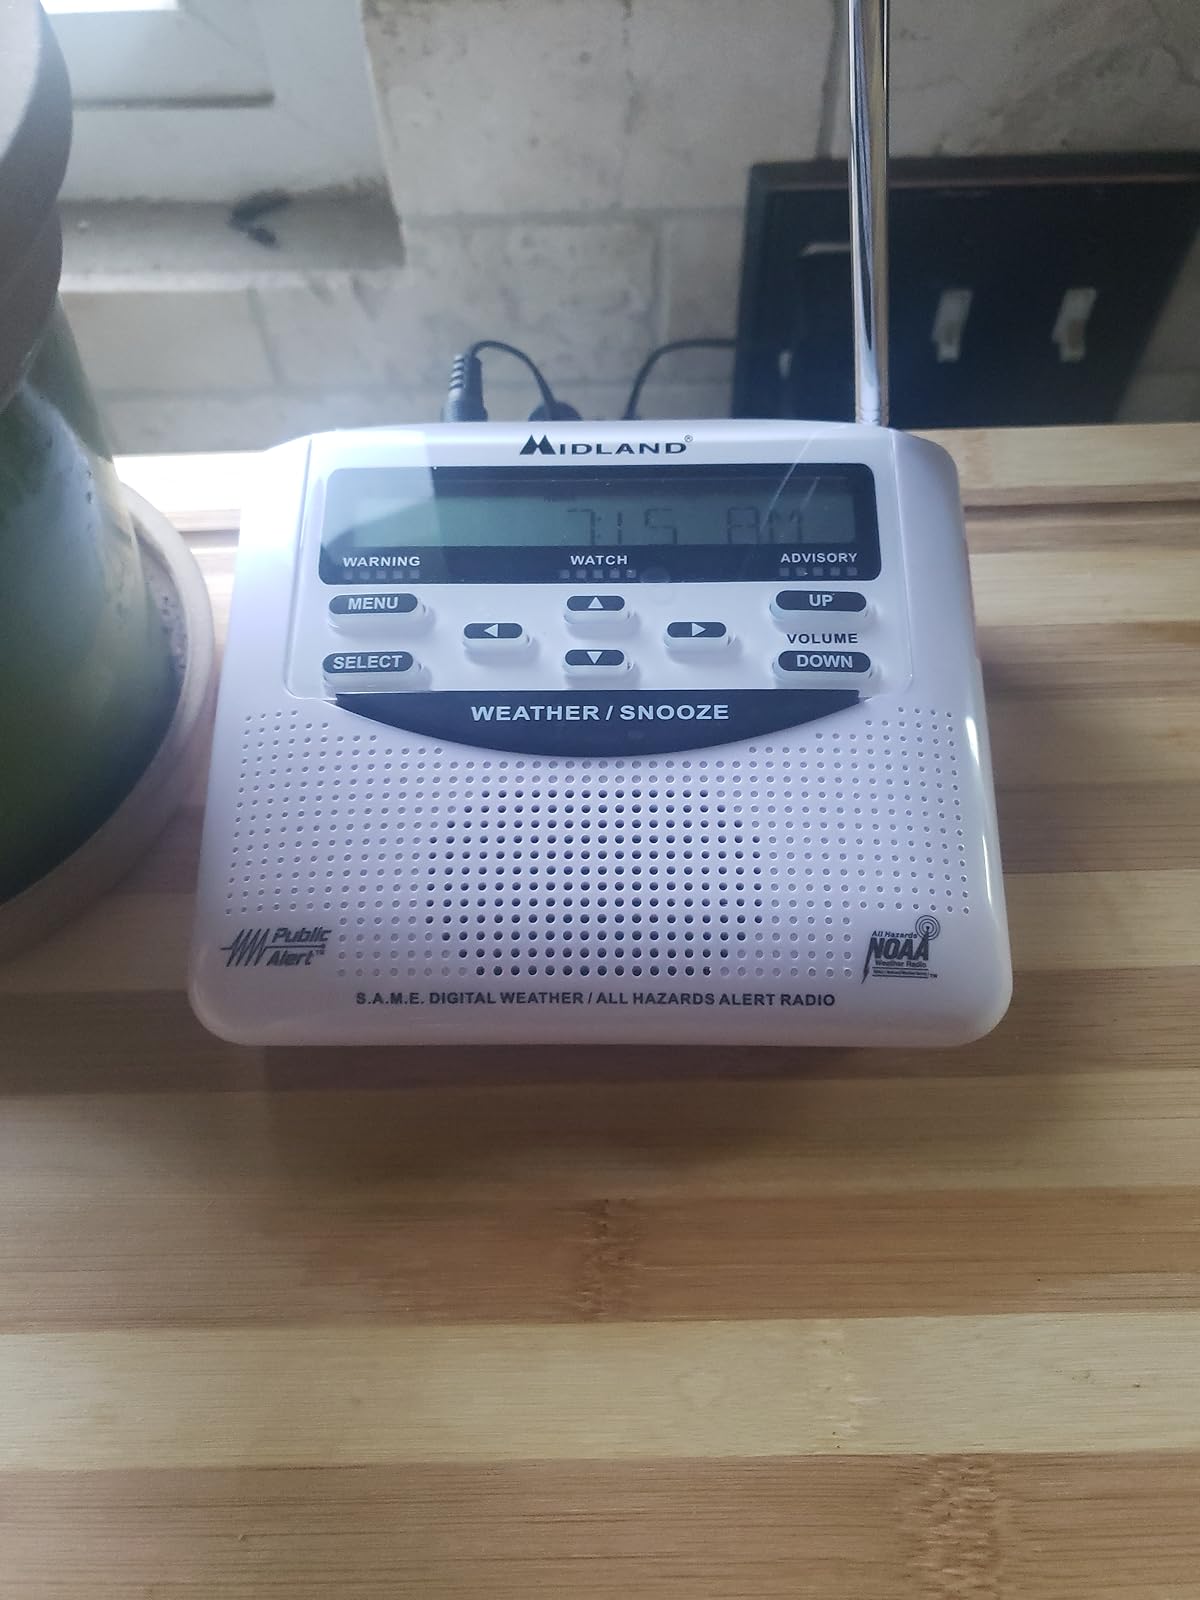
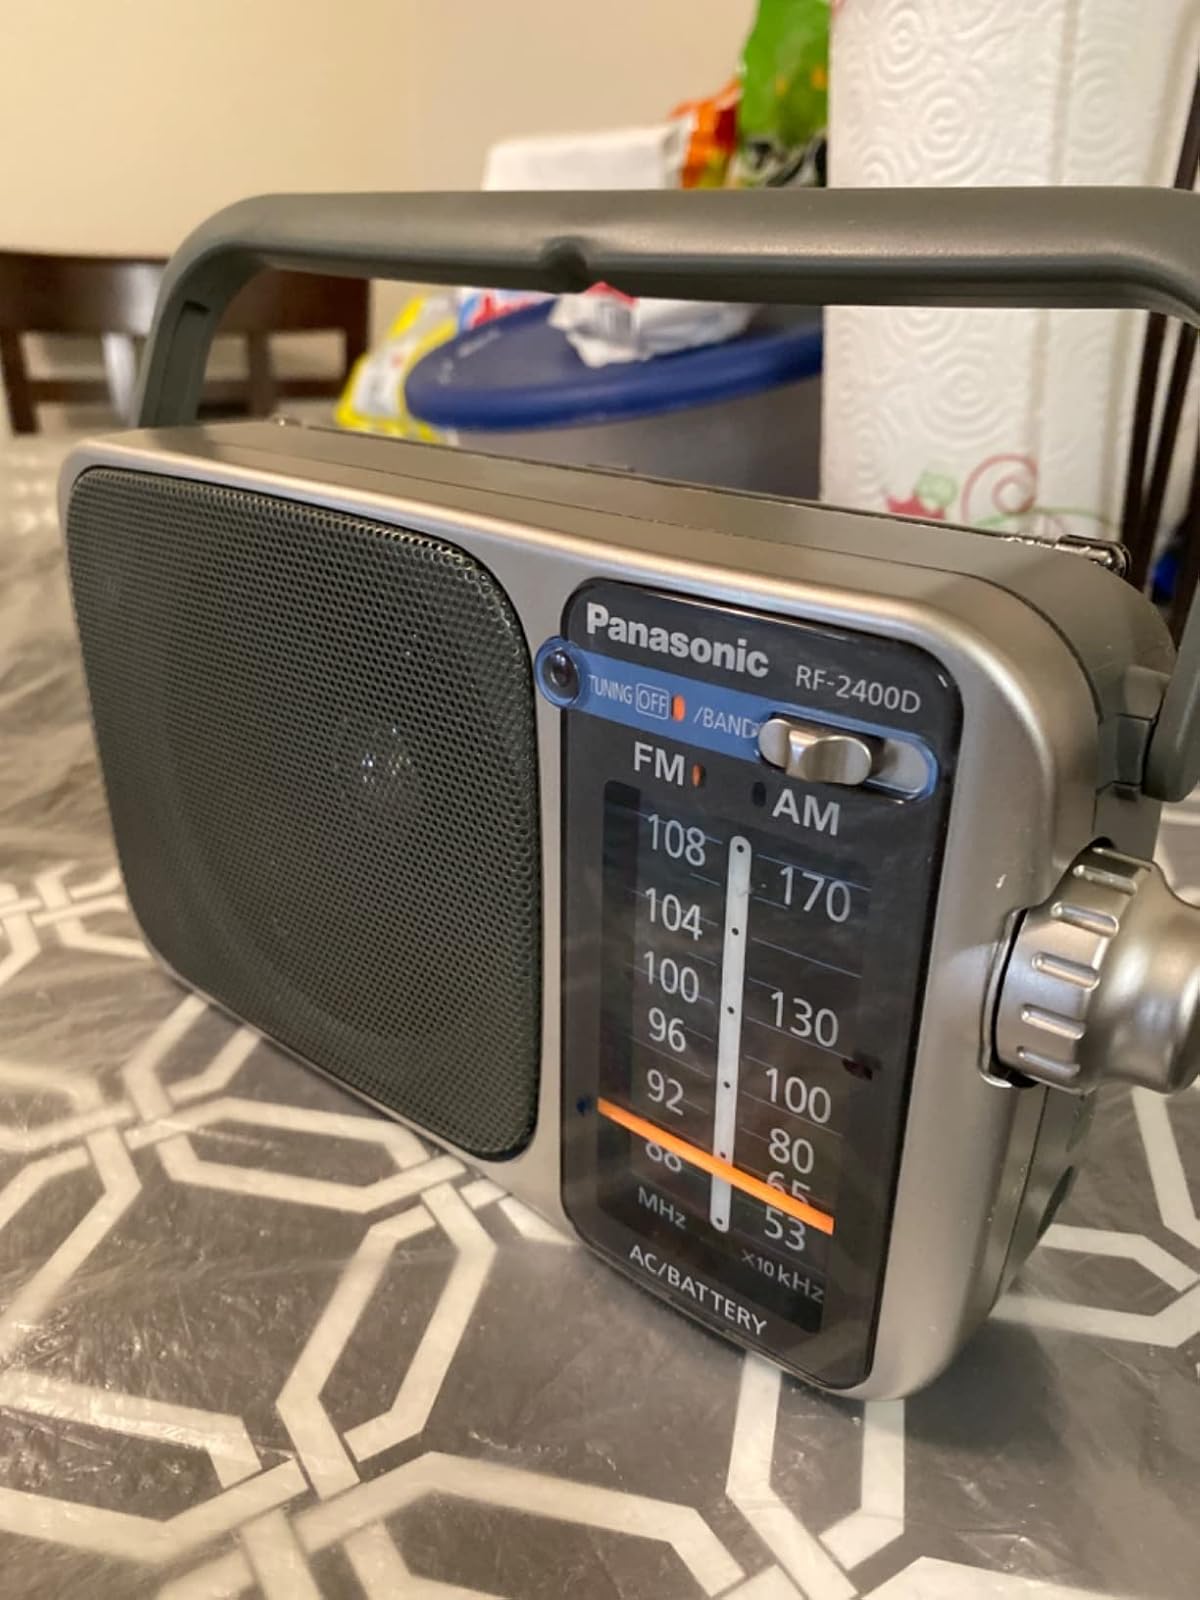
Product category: radio
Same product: no